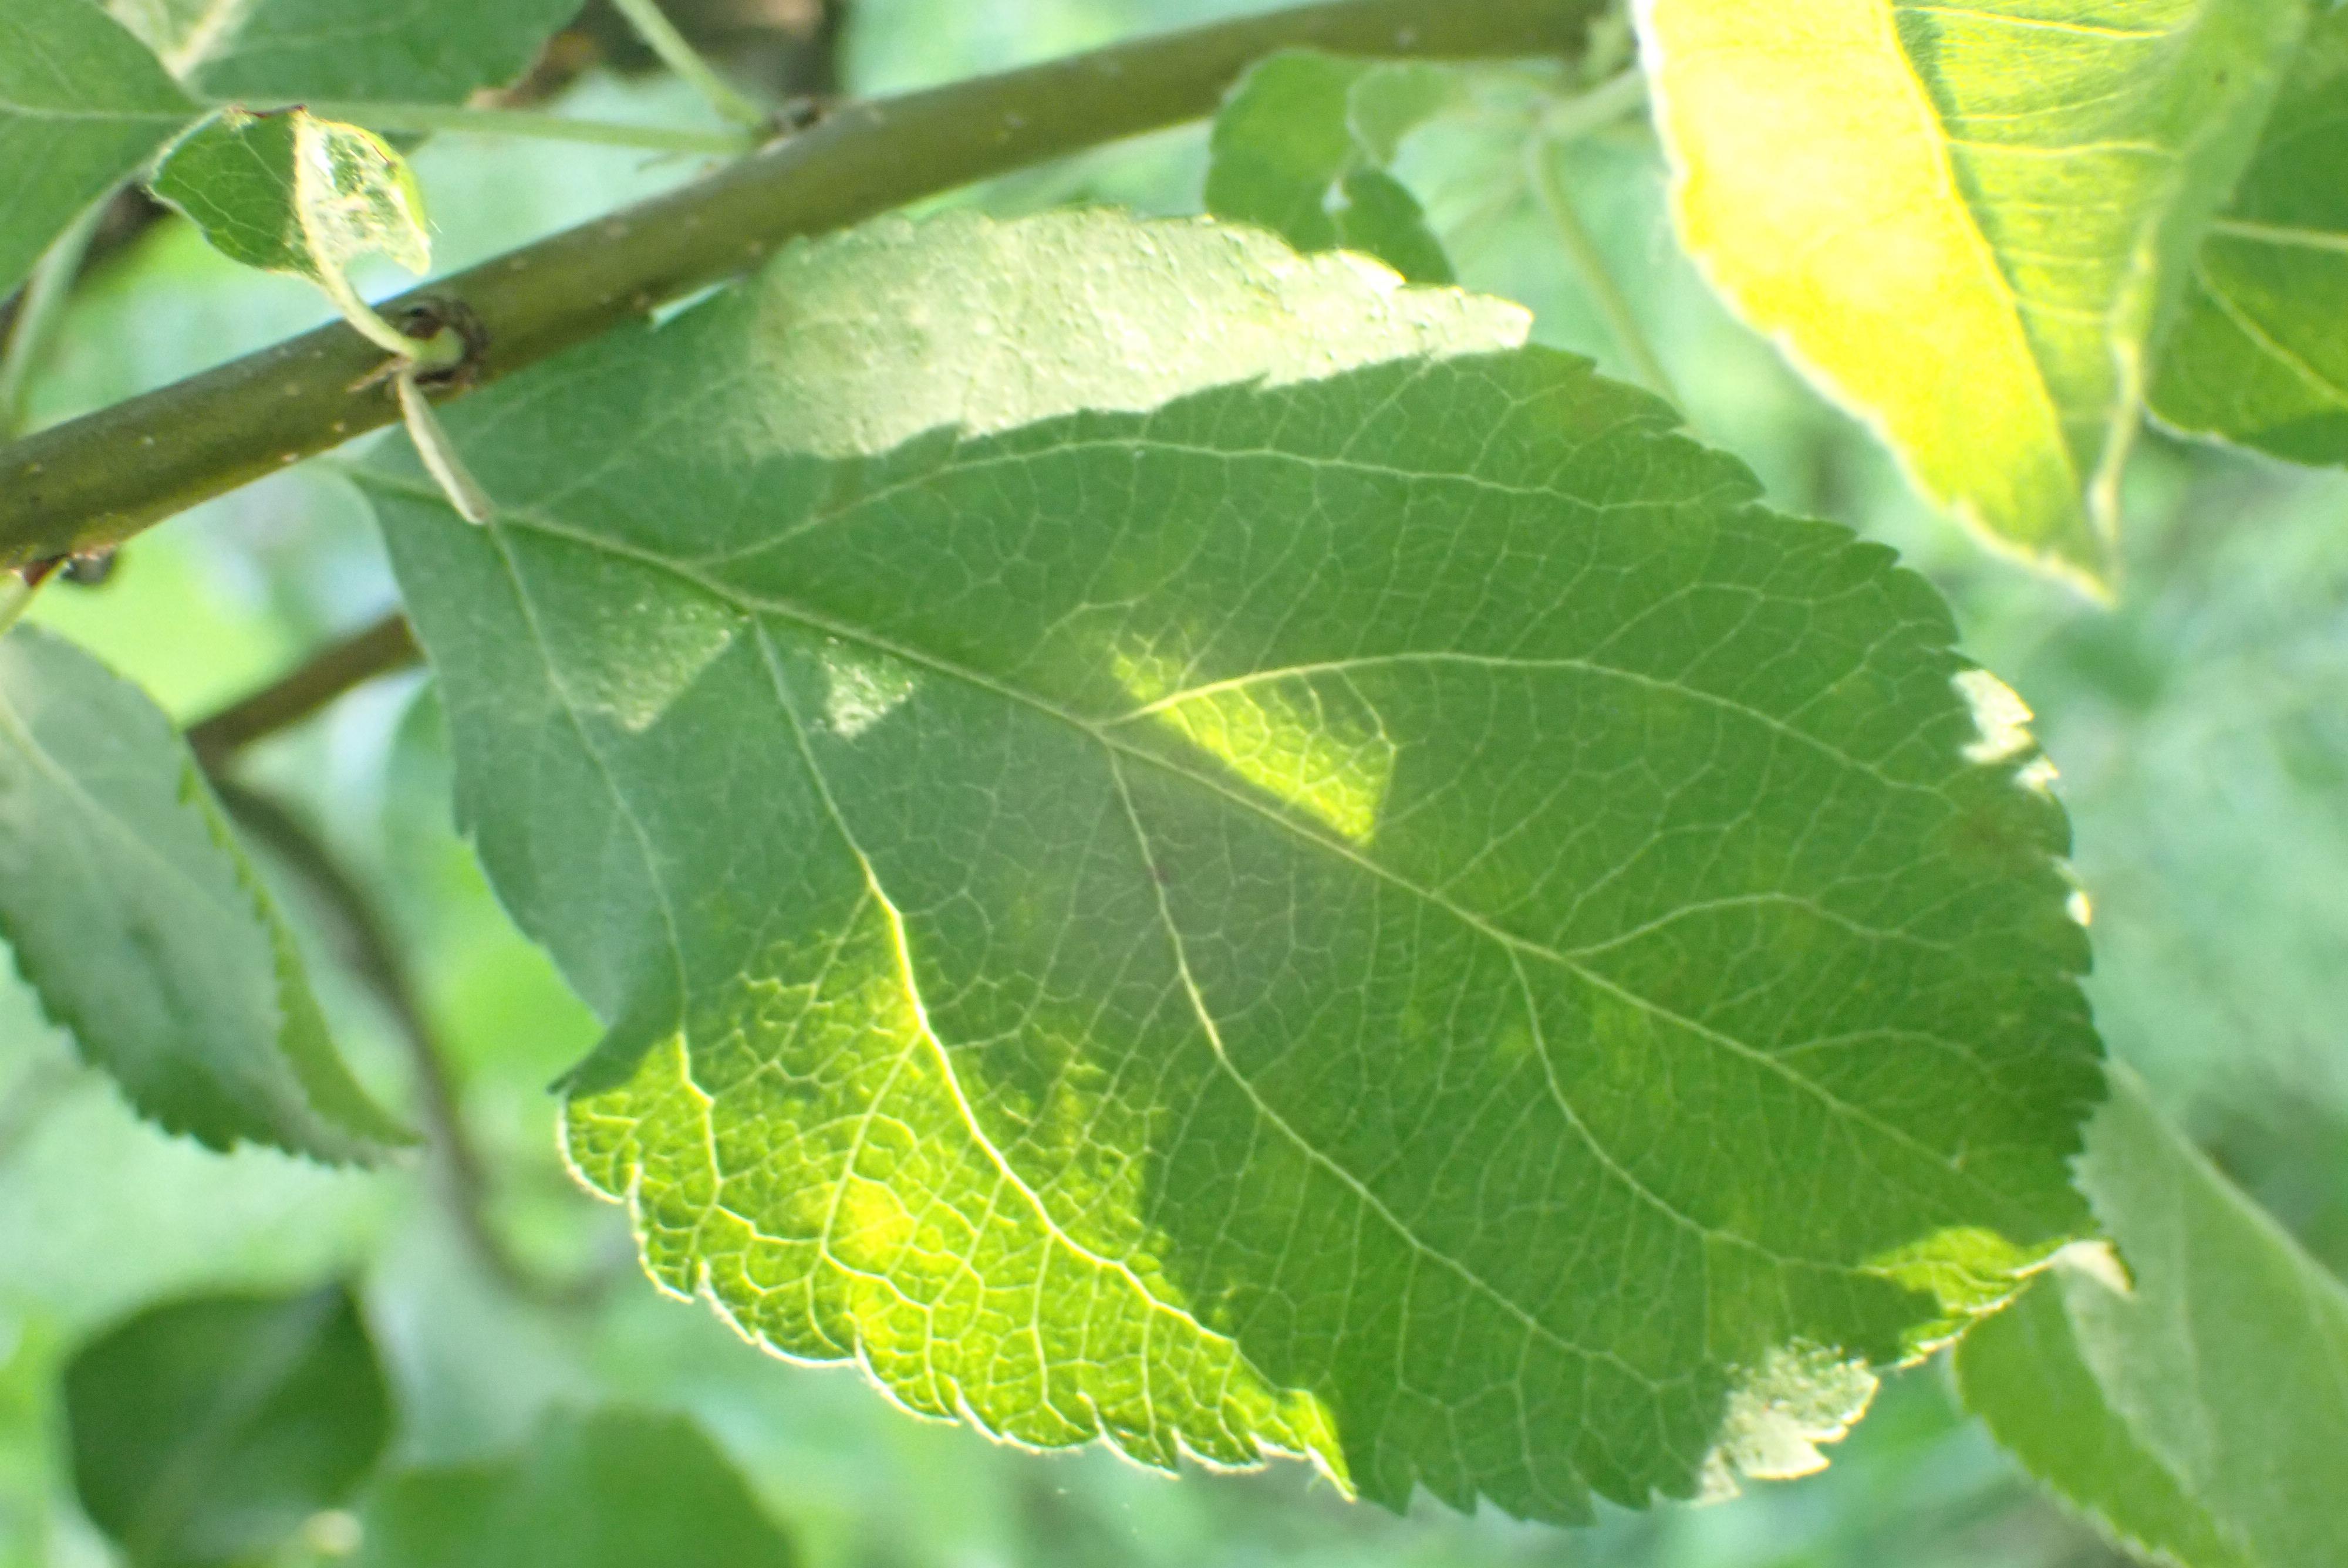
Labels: scab